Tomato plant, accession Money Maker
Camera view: vertical (180 deg); turntable rotation: 330 degrees
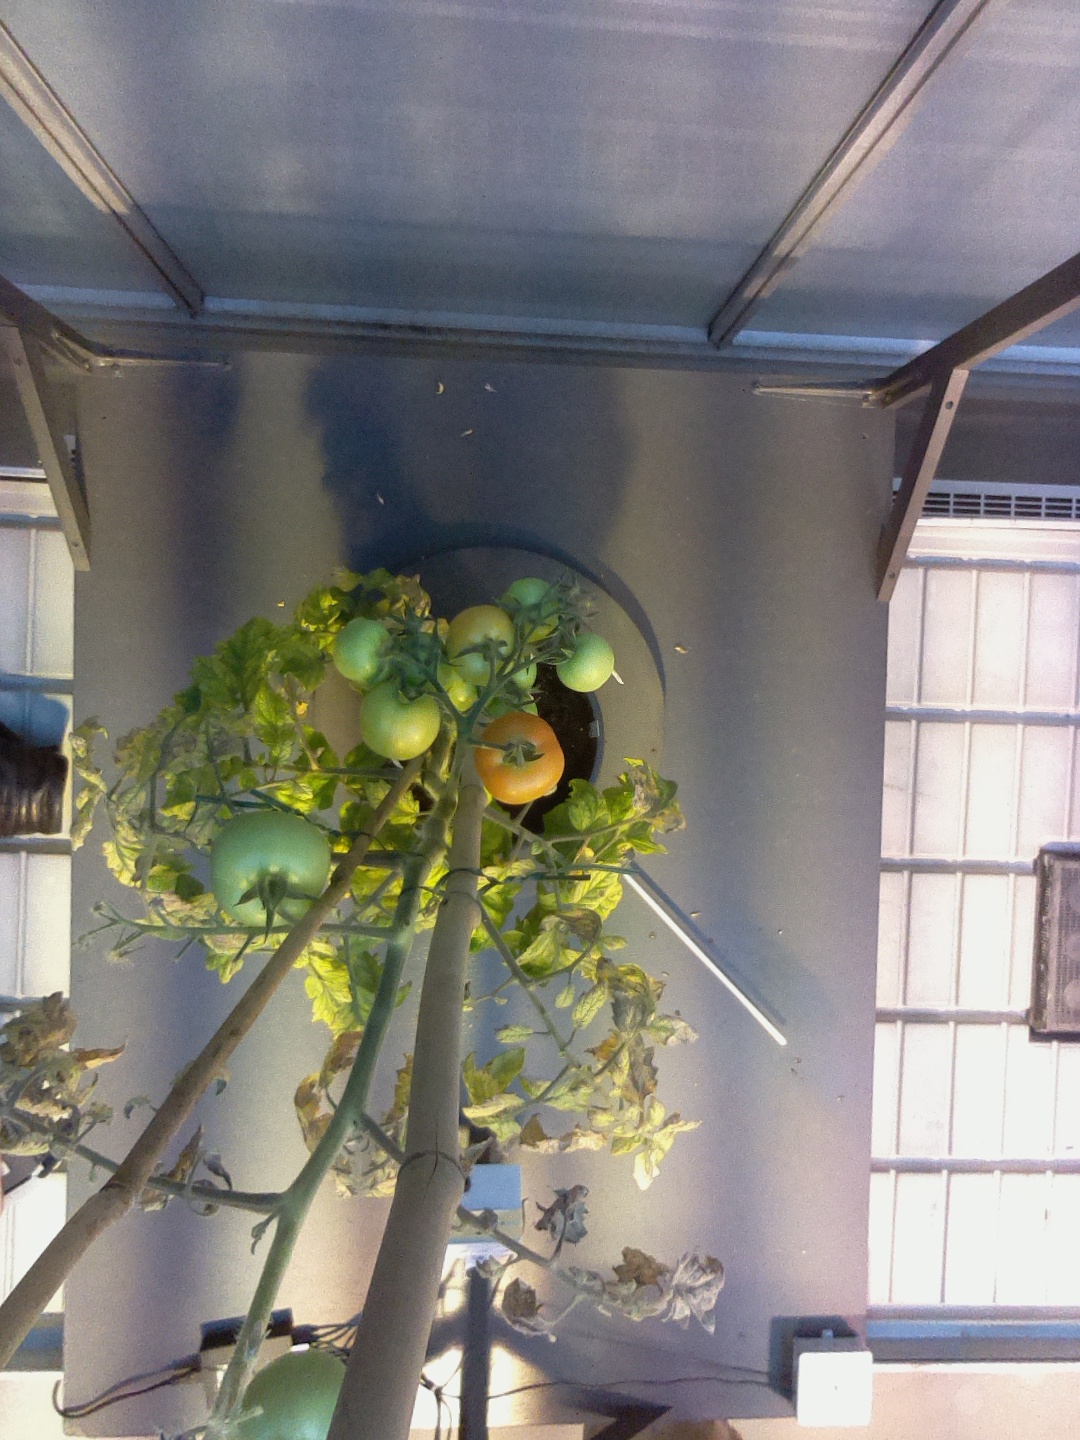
BBCH growth stage 80: fruits start showing typical ripe color (orange -> red)